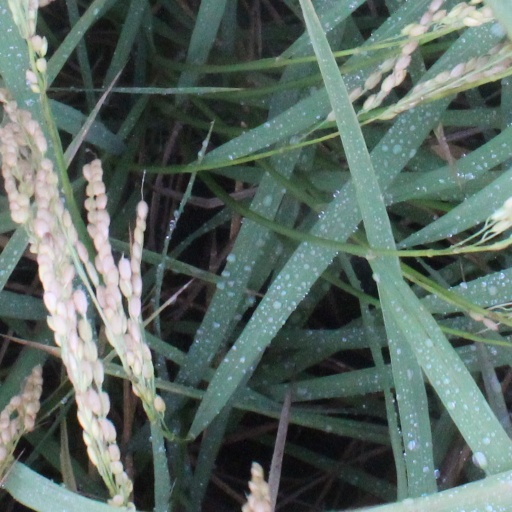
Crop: rice